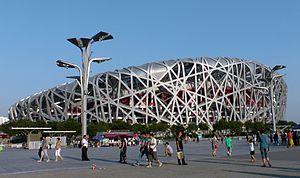
Le stade national de Pékin en août 2012.
Le stade national de Pékin, également connu sous le nom de Stade national, ou surnommé le Nid d'Oiseau pour son architecture, est un stade situé dans l'Olympic Green au nord de Pékin en République populaire de Chine. Le stade est la principale structure des Jeux olympiques d'été de 2008 et des Jeux paralympiques d'été de 2008. Il est l'hôte des épreuves d'athlétisme et de la phase finale du tournoi de football, ainsi que des cérémonies d'ouverture et de clôture. Il sera en 2022 le premier stade à avoir accueilli les cérémonies d'ouverture et de clôture des Jeux d'été puis d'hiver à quatorze ans d'écart.